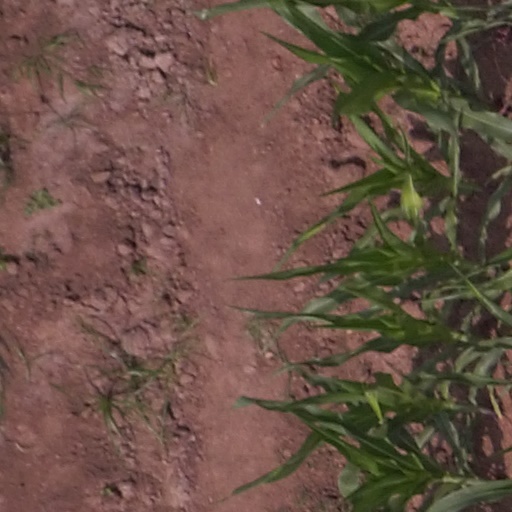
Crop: maize; corn